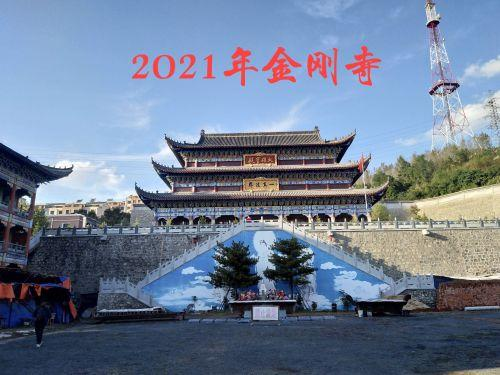
地标名称：金刚寺
所在城市：辽源市·西安区